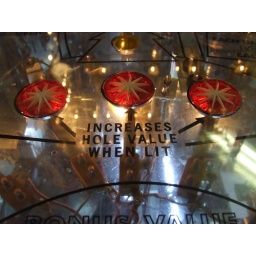
Specially built 'visible' pinball machine circa 1976 right before computer parts were used in pinball machines